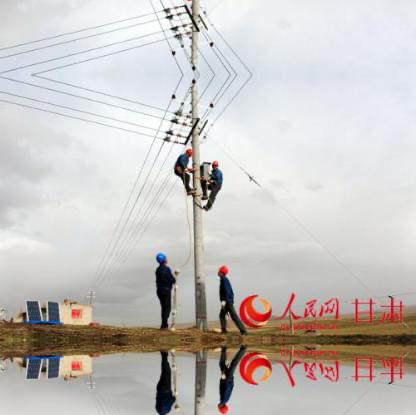
Objects in the image:
label: helmet
label: helmet
label: helmet
label: helmet
label: helmet
label: helmet